Wedding of Princess Madeleine and Christopher O'Neill

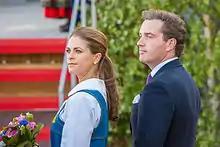
The couple at the celebrations of the National Day of Sweden, two days prior to the wedding.

Princess Madeleine is the second daughter and youngest child of King Carl XVI Gustaf and Queen Silvia of Sweden. As such, she is currently seventh in the line of succession to the throne. In 2009, she was engaged to marry the Swedish lawyer Jonas Bergström, with whom she had been in relationship since 2002. The wedding was set to take place in 2010, shortly after the June wedding of Princess Madeleine's elder sister and heir apparent to the throne, Crown Princess Victoria. In April 2010, however, the wedding was canceled and the engagement was broken off. Madeleine subsequently moved to New York City, where she met the British-born financier Christopher O’Neill. The first time they appeared in public as a couple was in January 2011. Their engagement was announced on 25 October 2012. The wedding was both publicly financed and paid by for by the king (who did not reveal how much he paid). The wedding cost an estimated 3 million kronor.